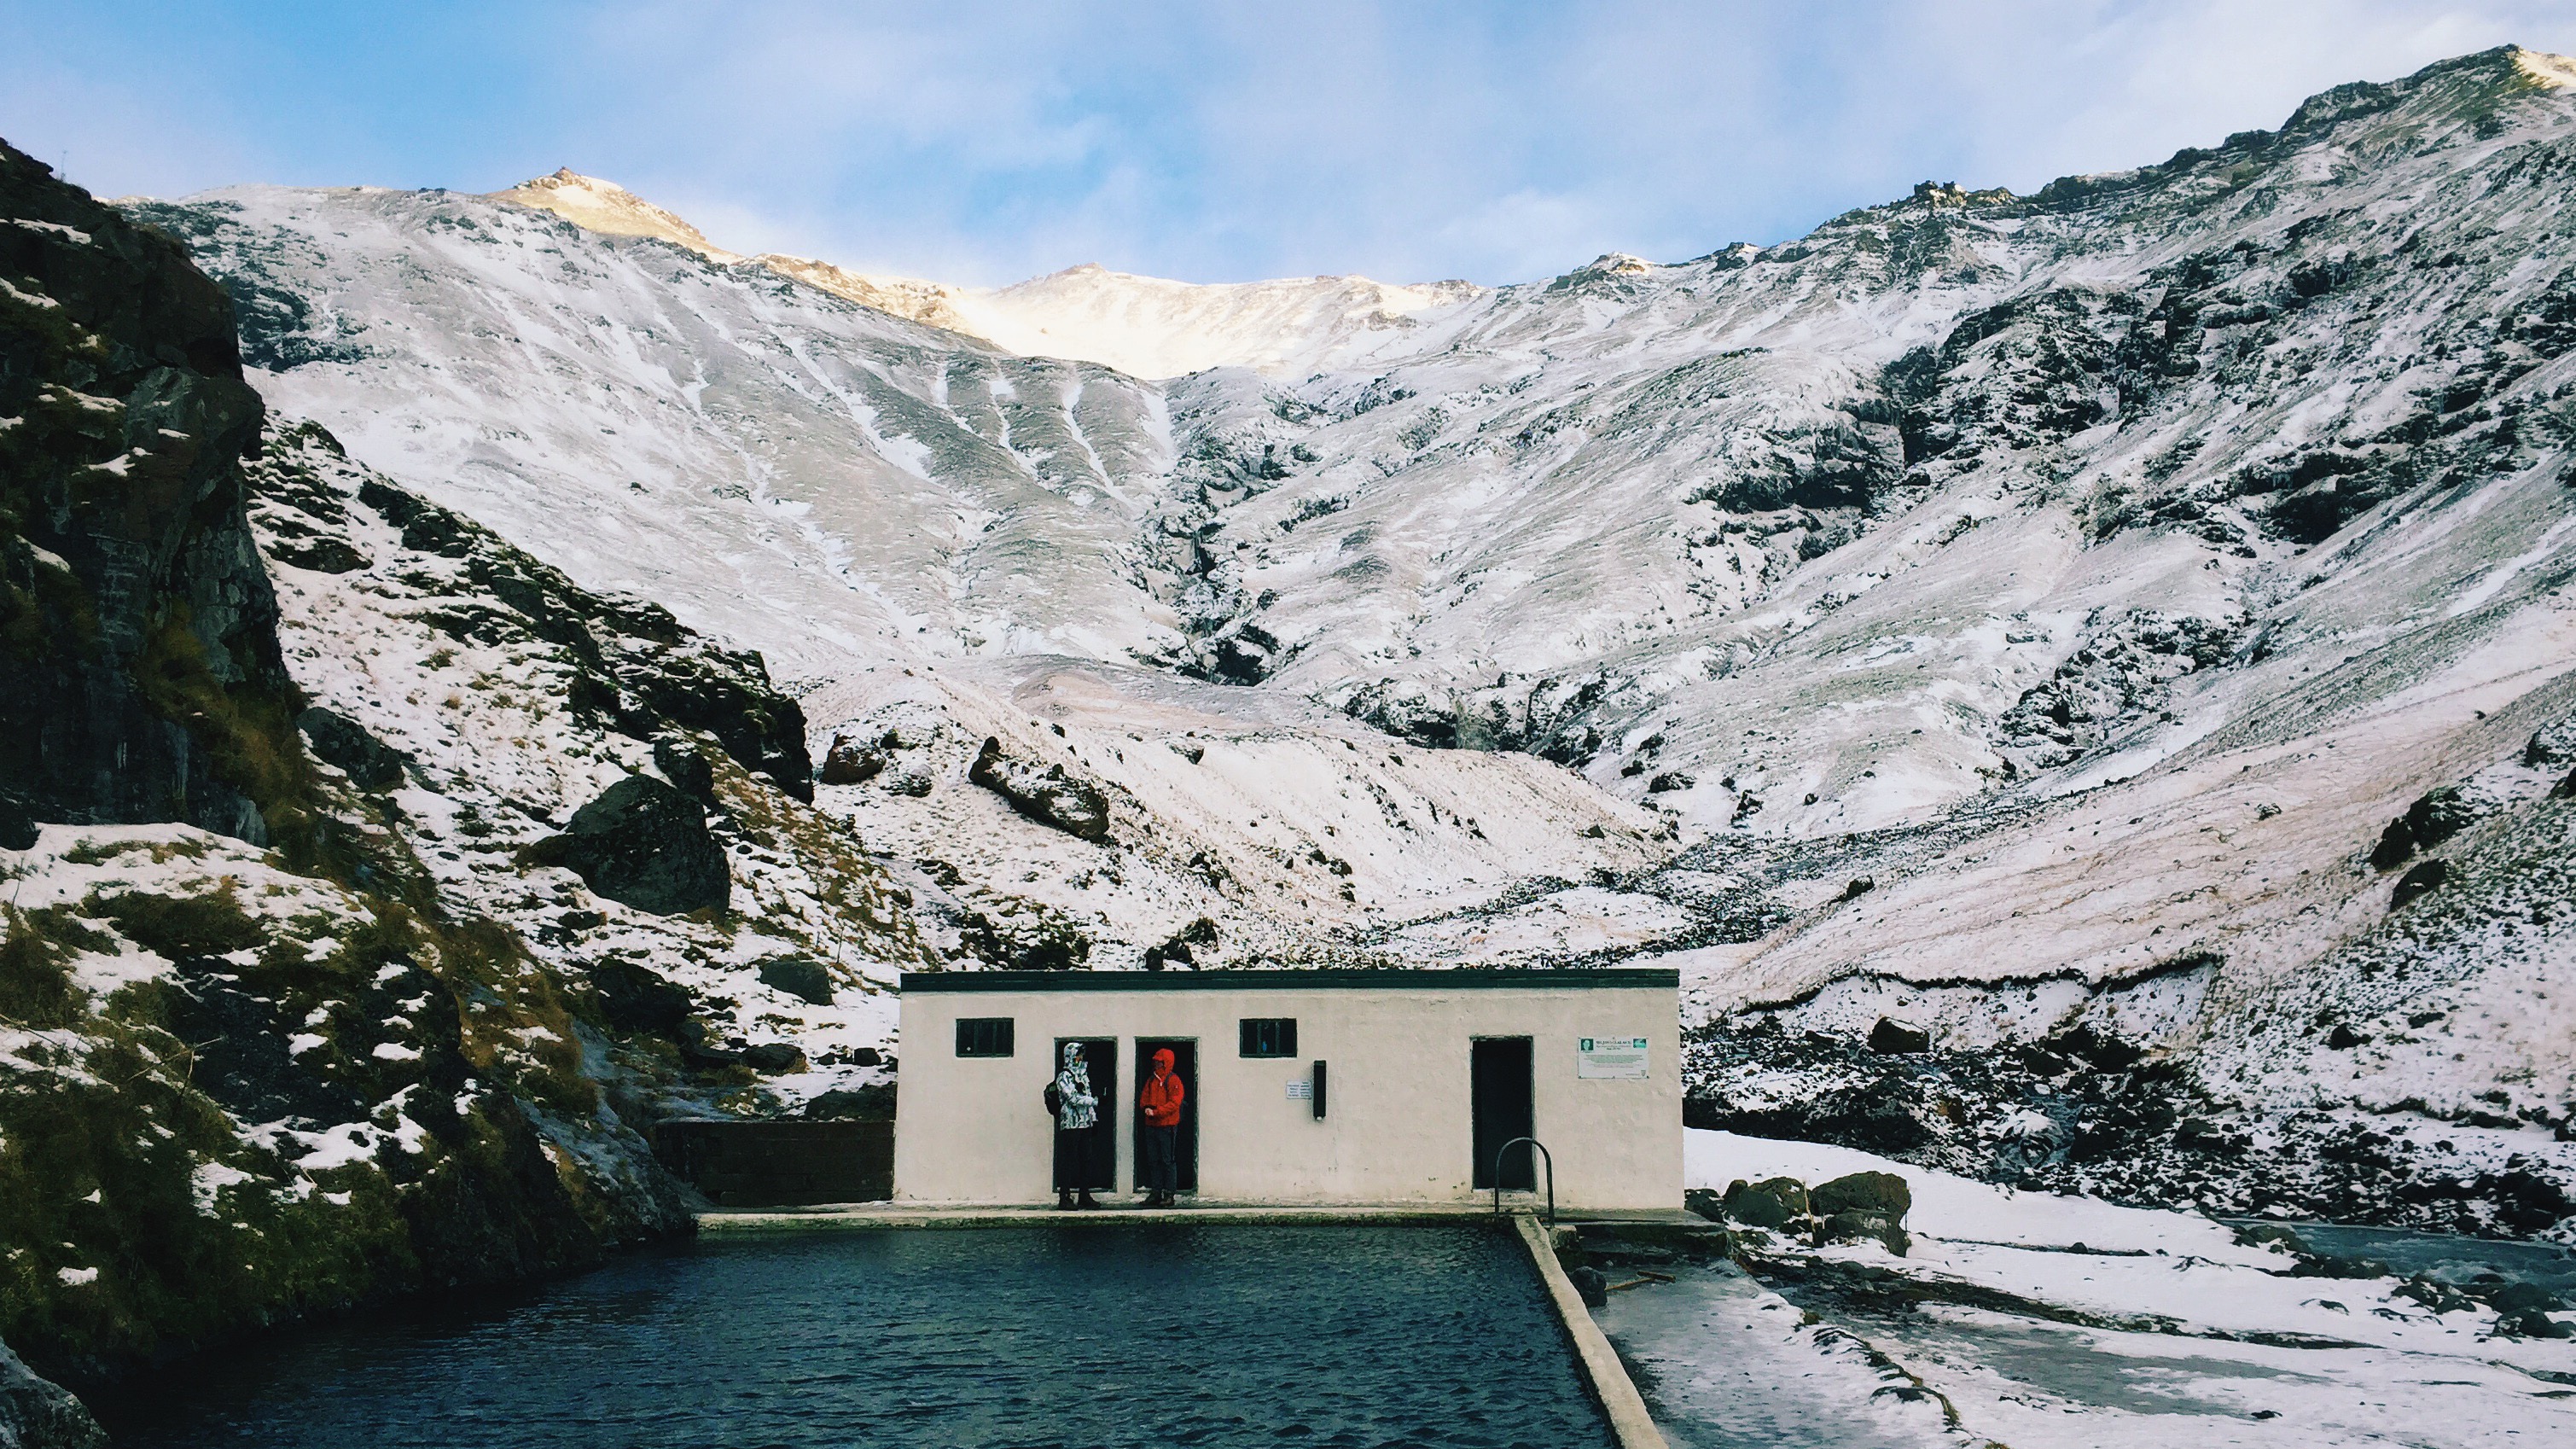
mountain, snow, winter, lake, mountain range, vacation, glacier, fjord, alps, cirque, landform, mountain pass, geographical feature, mountainous landforms, glacial landform, geological phenomenon